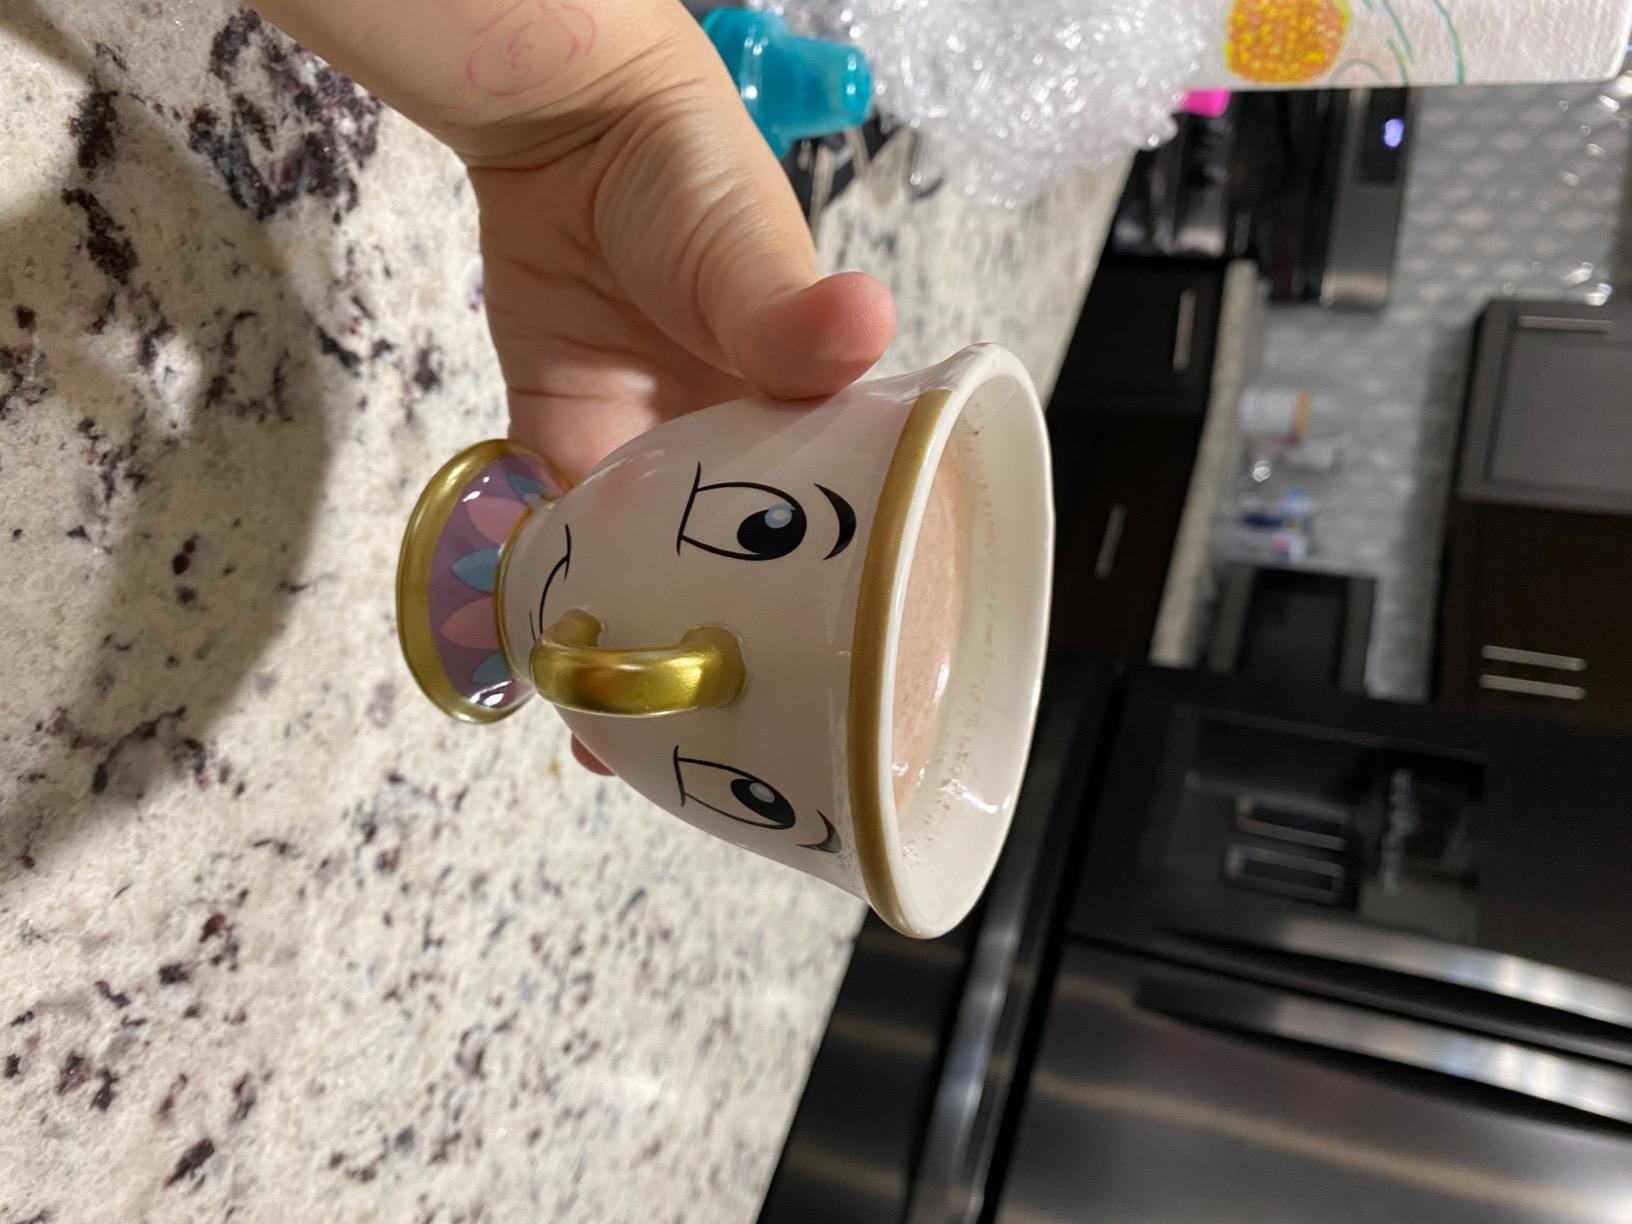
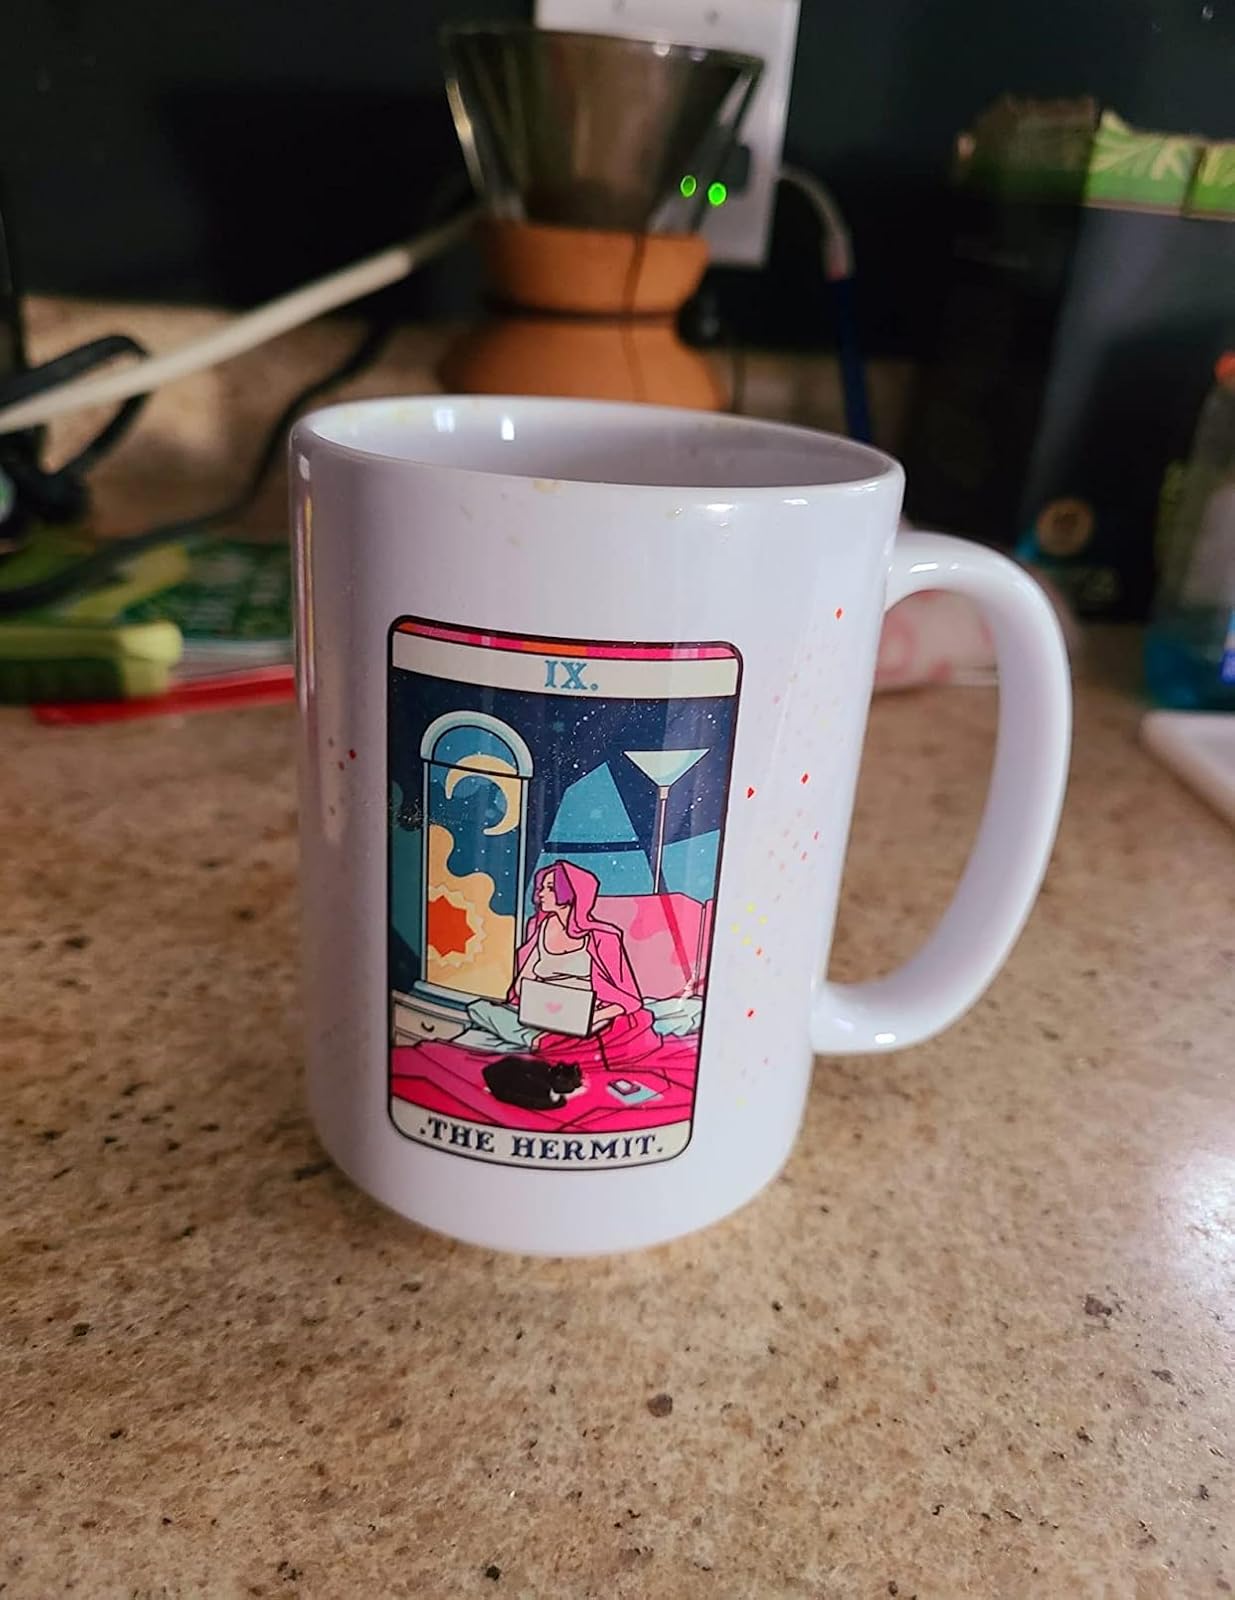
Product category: items_mug
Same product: no